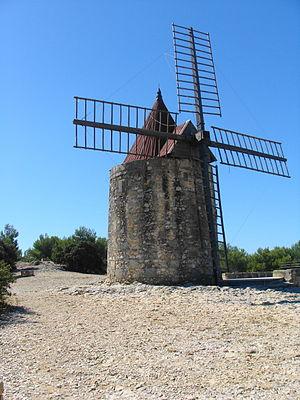
Alphonse Daudet, né le 13 mai 1840 à Nîmes et mort le 16 décembre 1897 à Paris, est un écrivain et auteur dramatique français.
Ce tableau présente la liste de tous les monuments historiques classés ou inscrits dans la ville de Fontvieille, Bouches-du-Rhône, en France.
Fontvieille est une commune française située dans le département des Bouches-du-Rhône en région Provence-Alpes-Côte d'Azur.